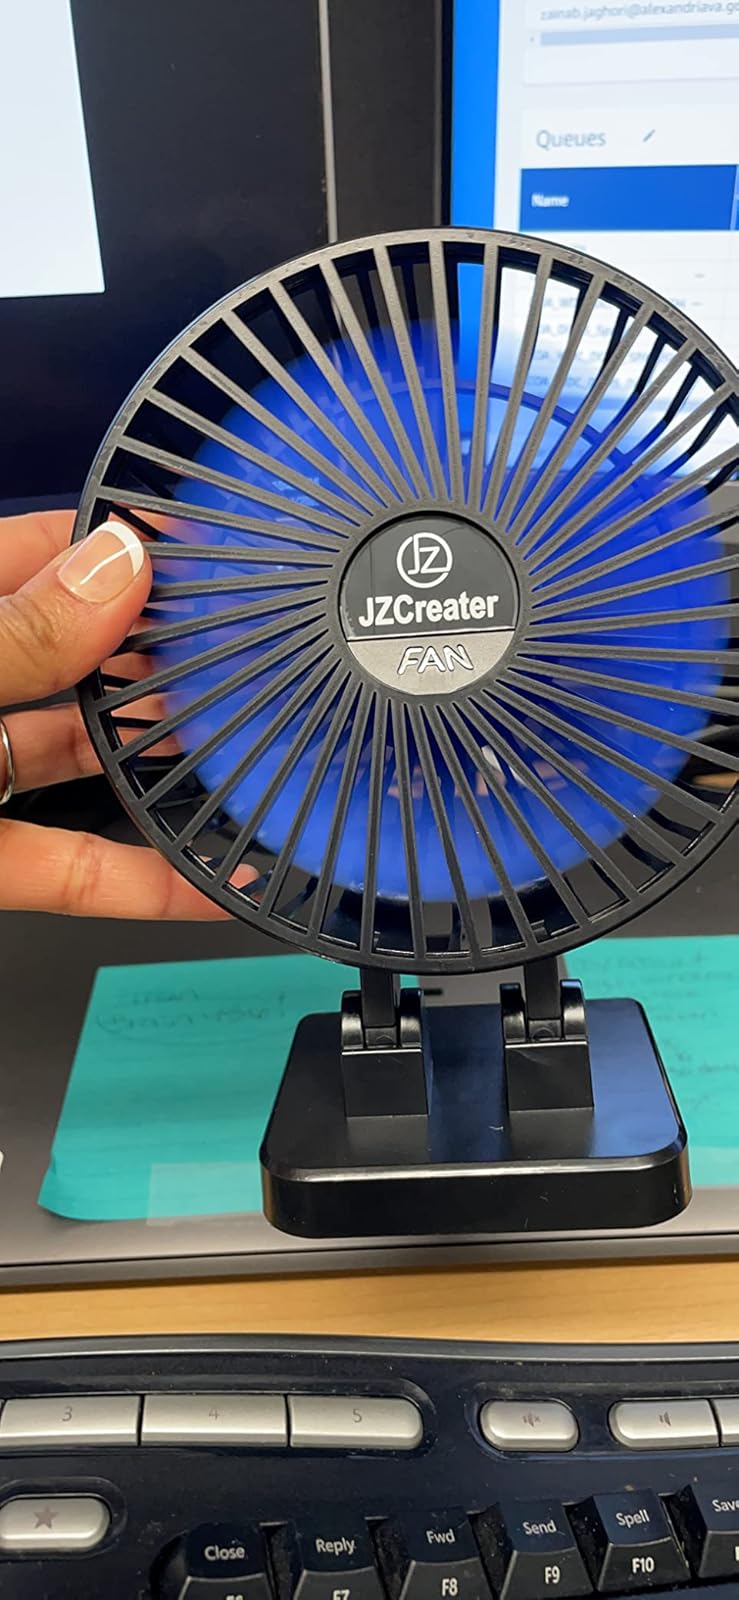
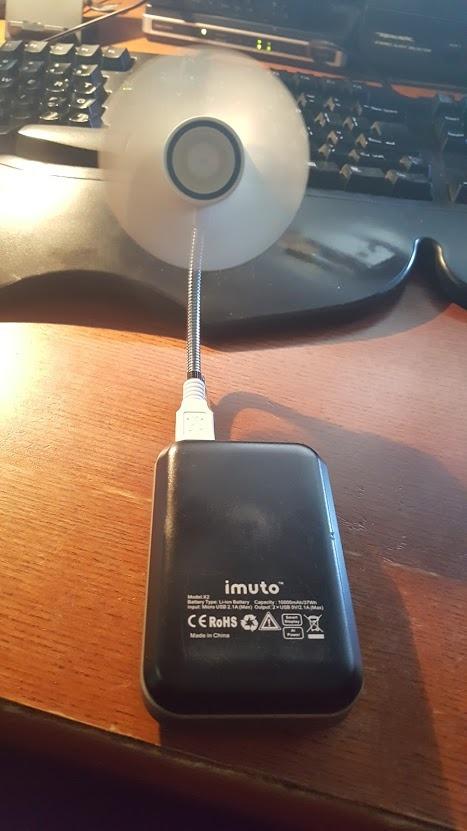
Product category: fan
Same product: no